125 mm smoothbore ammunition

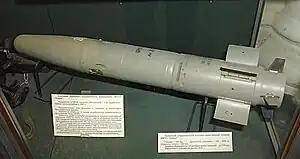
A 9K112 Kobra round in flight configuration

The 9K112 Kobra (NATO reporting name is AT-8 Songster) is also fired from the 125 mm main guns of the T-64 and T-80 series of tanks